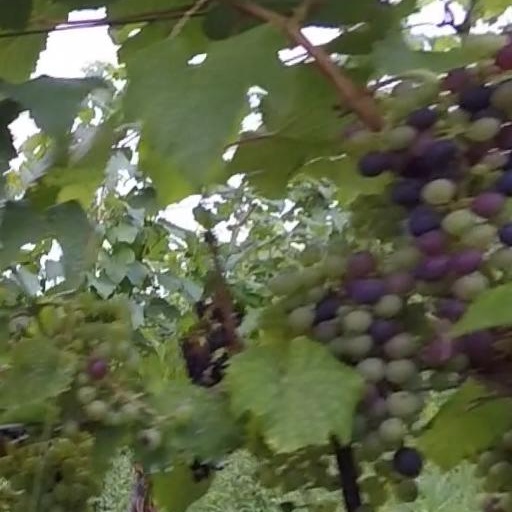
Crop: grape